Alliance High School (Ohio)

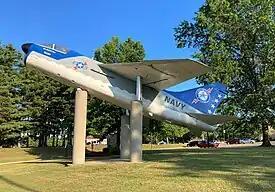
The A-7 Corsair II at Alliance High School.

Sports teams are known as the Aviators for the airplane production plants in the area during the 1920s. The school has its own A-7 Corsair II outside the building.